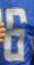
Number: 6